Thames Ditton

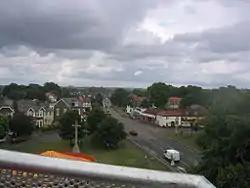
Portsmouth Road, Thames Ditton

The High Street is a conservation area that has a mixture of residential housing, office and retail shops in about equal proportion. It retains a pharmacy, greengrocery, florist, coffee/delicatessen shop, four restaurants, sandwich/coffee shops, a photographers and a post-office/convenience store. There are also a hairdressers, estate agents, two gift shops, a silversmith and jewellers, tennis and hockey equipment shop, a small modern art gallery, two beauty salons and an undertaker. In nearby Summer Road, there is a newsagent, convenience store, dry cleaners and a high end interior designer. There are six pubs in the village, two with riverside frontages including the "George and Dragon" on the corner of High Street. Station Road hosts Thames Ditton Farmers' Market every fourth Saturday of the month.